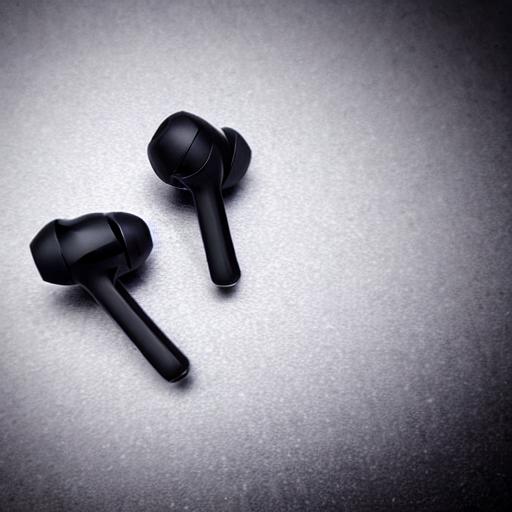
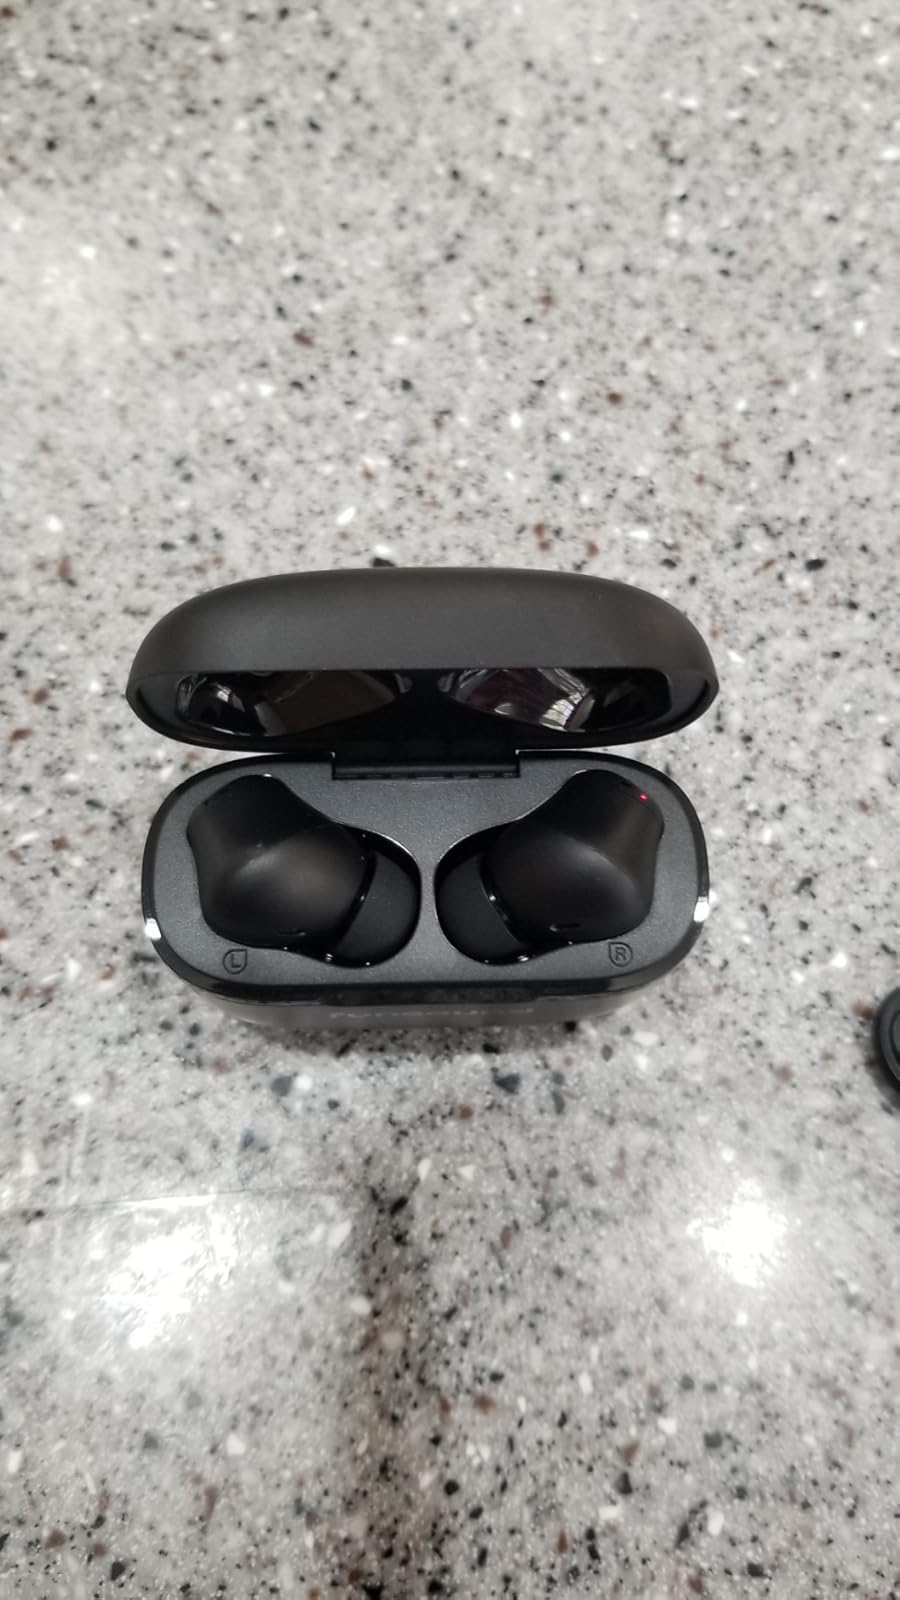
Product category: earbuds
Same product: no